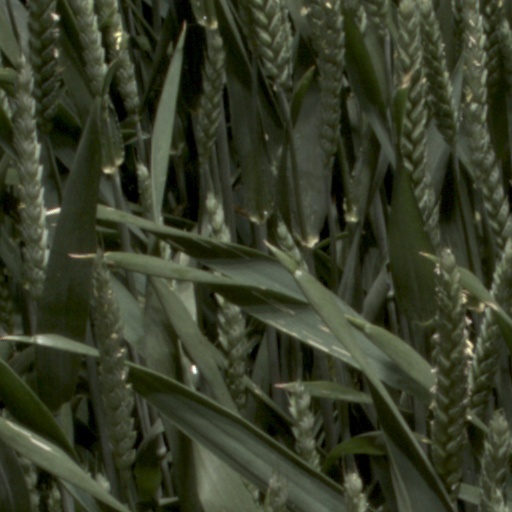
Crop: wheat